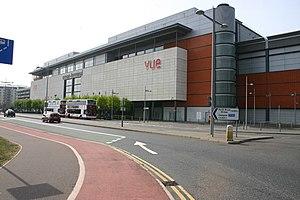
Les MTV Europe Music Awards ont été créés en 1994 par MTV Europe pour récompenser les meilleurs clips vidéos de l'année en Europe. À l'origine conçus comme une alternative aux MTV Video Music Awards, les MTV Europe Music Awards sont aujourd'hui une célébration de ce que les téléspectateurs de MTV considèrent comme le meilleur de la musique. Contrairement aux VMA's, la plupart des prix sont décernés par les votes des téléspectateurs. Les MTV Europe Music Awards changent chaque année de ville hôte. Jusqu'ici l'événement a déjà été accueilli 5 fois par le Royaume-Uni et par l'Allemagne. Les prix sont présentés annuellement et retransmis en direct sur MTV Europe, MTV et la plupart des canaux MTV internationaux.